Henry T. Wickham

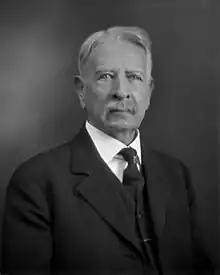
Portrait of Wickham, 1924

Henry Taylor Wickham (December 17, 1849 – March 5, 1943) was an American lawyer and Democratic politician who served as a member of the Virginia House of Delegates (1879–1880), as well as the Virginia Senate (1890 to 1908 and 1923 to 1943). Until 2012, when he was surpassed by Charles J. Colgan, he was the longest serving member in the history of that body.